Clinker (boat building)

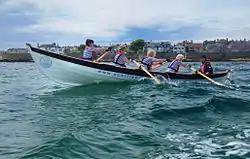
A St. Ayles Skiff, an example of glued clinker construction

Generally, after the establishment of carvel construction for ships, clinker construction continued for boats across Northern Europe. A wide range of traditional craft were built in clinker. Yawls were ubiquitous around the coasts of Britain and Ireland. They included the fast-sailing Suffolk Beach Yawls; one was recorded making 16 knots. Examples of more general working craft were the ship's boats that were carried by larger vessels. Some Royal Navy boats that were built in Navy dockyards were carvel-built, but many, including those bought in from builders in Deal were clinker. The civilian boats built and used in Deal, their crews famous for their servicing of ships anchored in the Downs, were examples of the many beach-launched clinker boats to be found in British waters. At the other end of Britain, Shetland had the yoal and the sixareen. The coasts of Northumberland and Yorkshire had the coble, with its distinctive hull shape.